Finnish euro coins

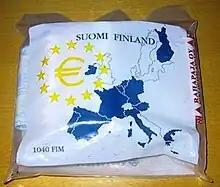
Finnish Euro starter kit

For images of the common side and a detailed description of the coins, see euro coins.